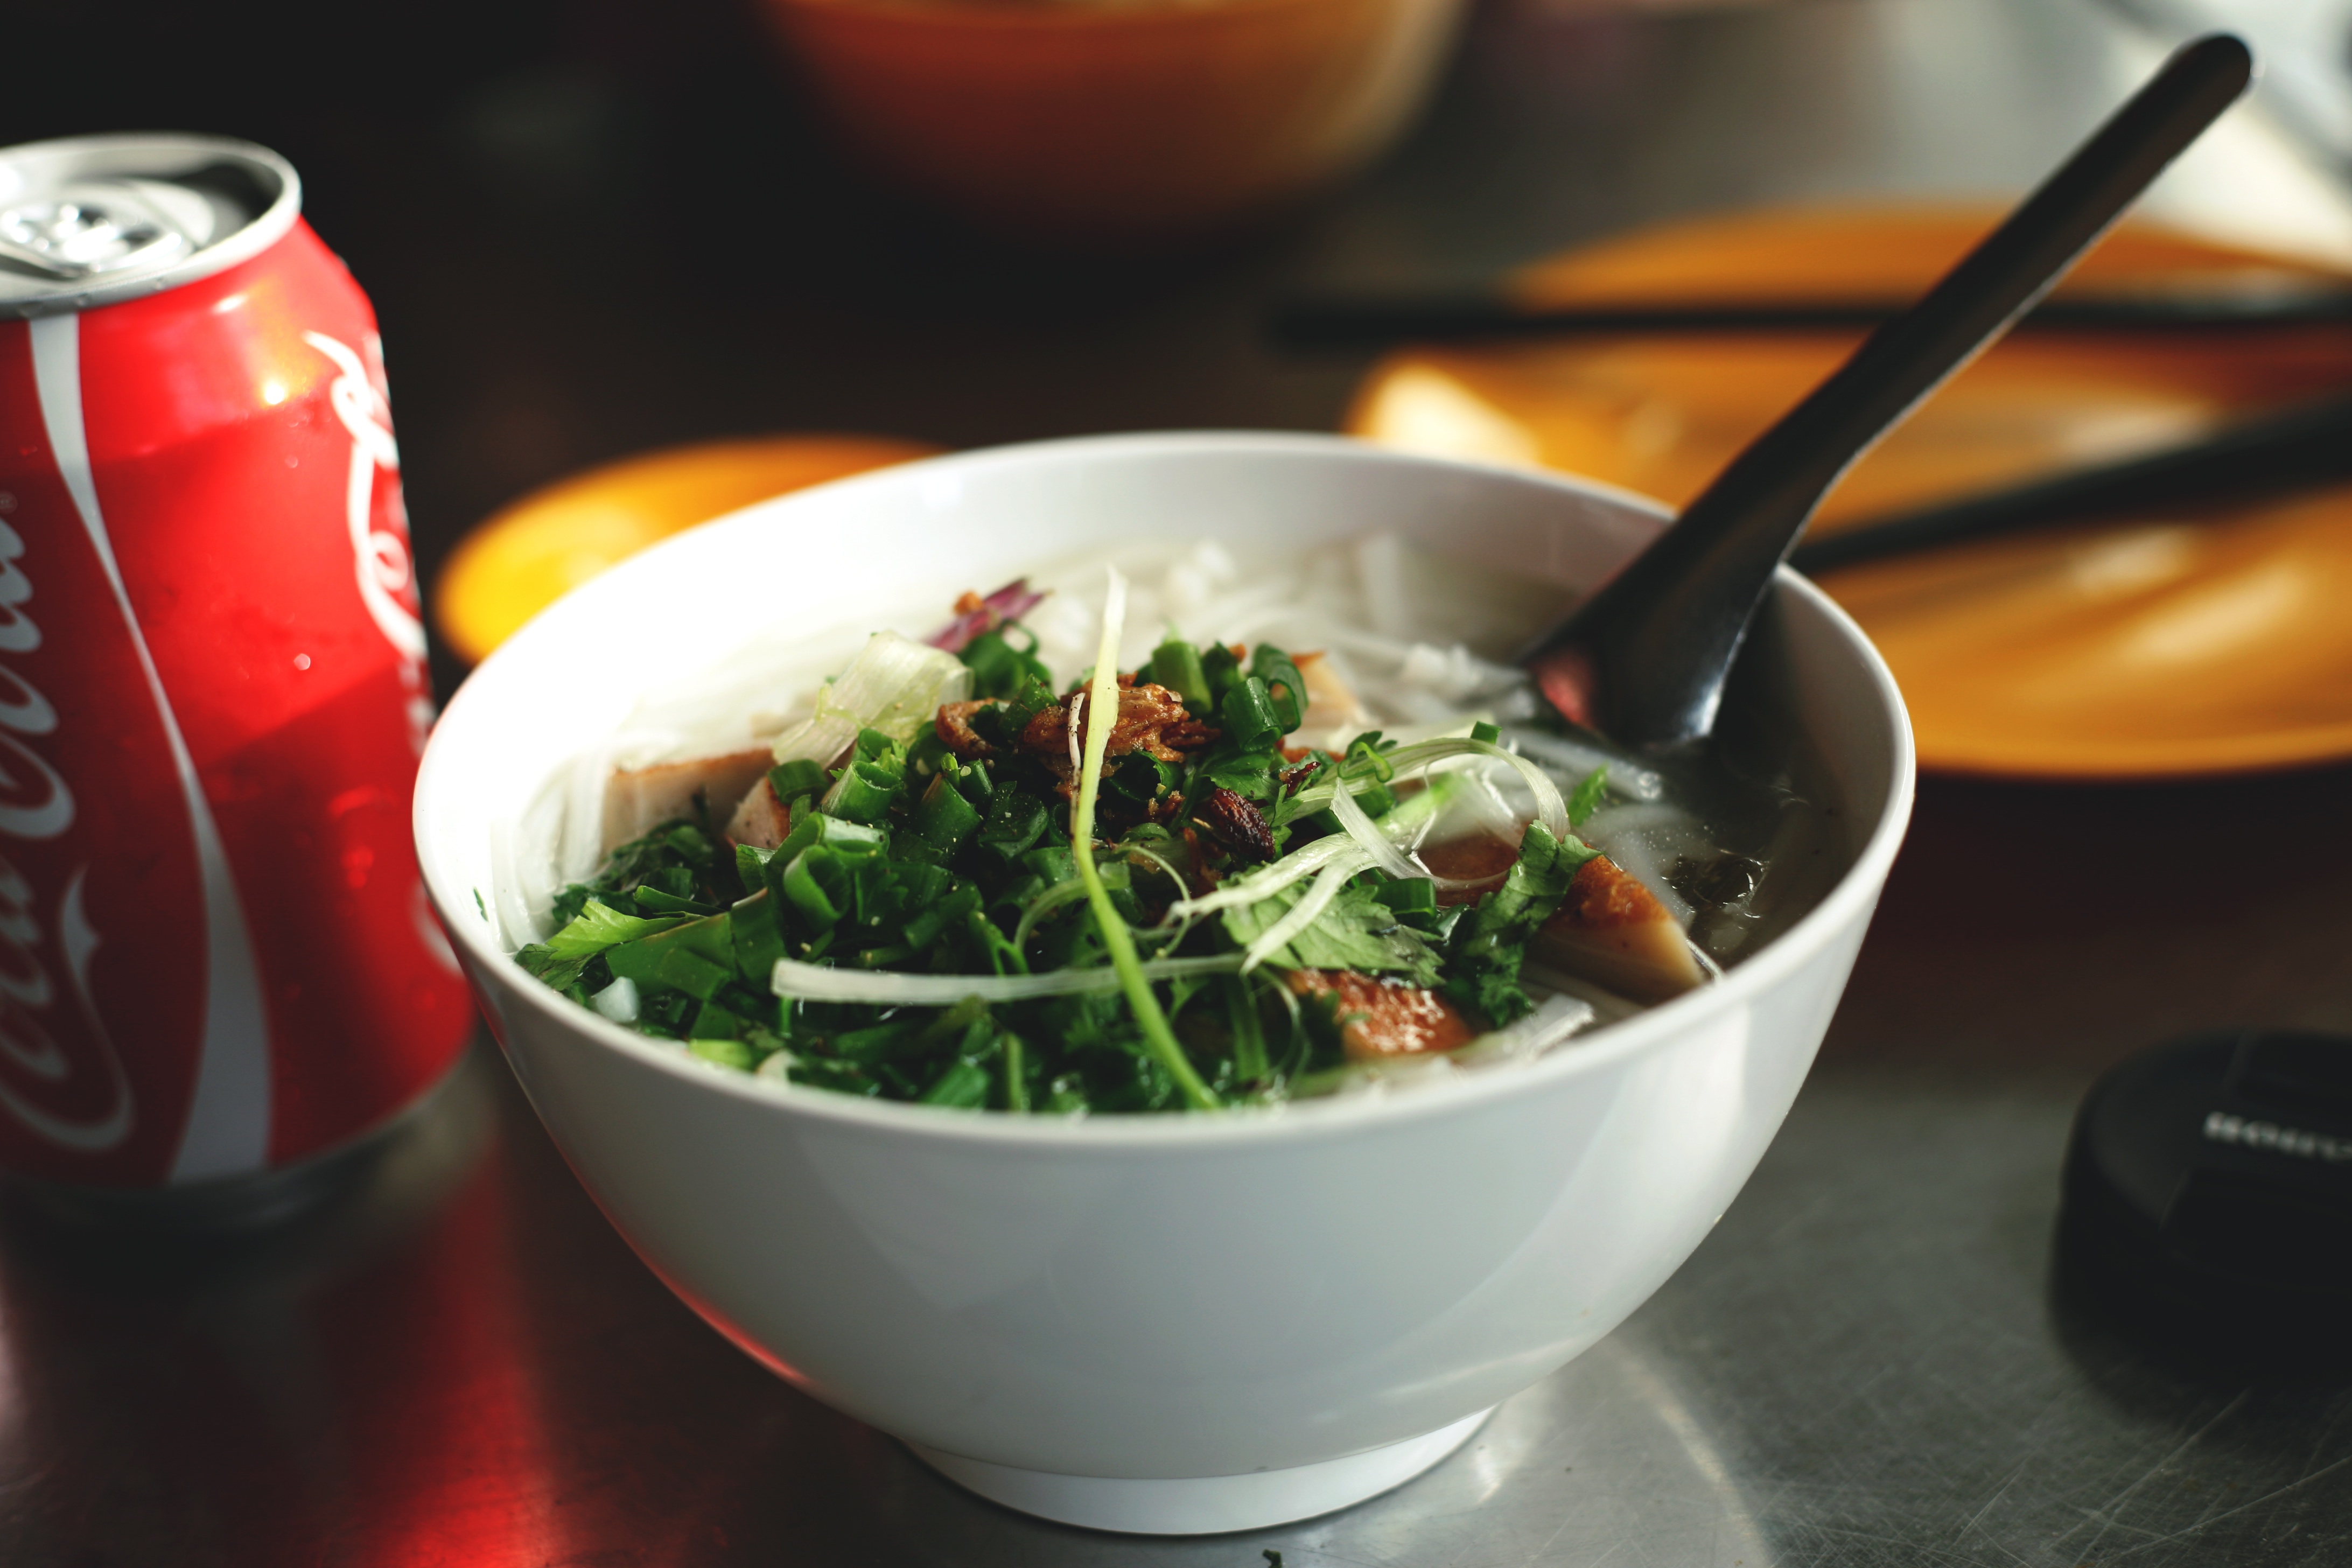
bowl, dish, meal, food, coke, produce, cuisine, soup, coca cola, stir fry, asian food